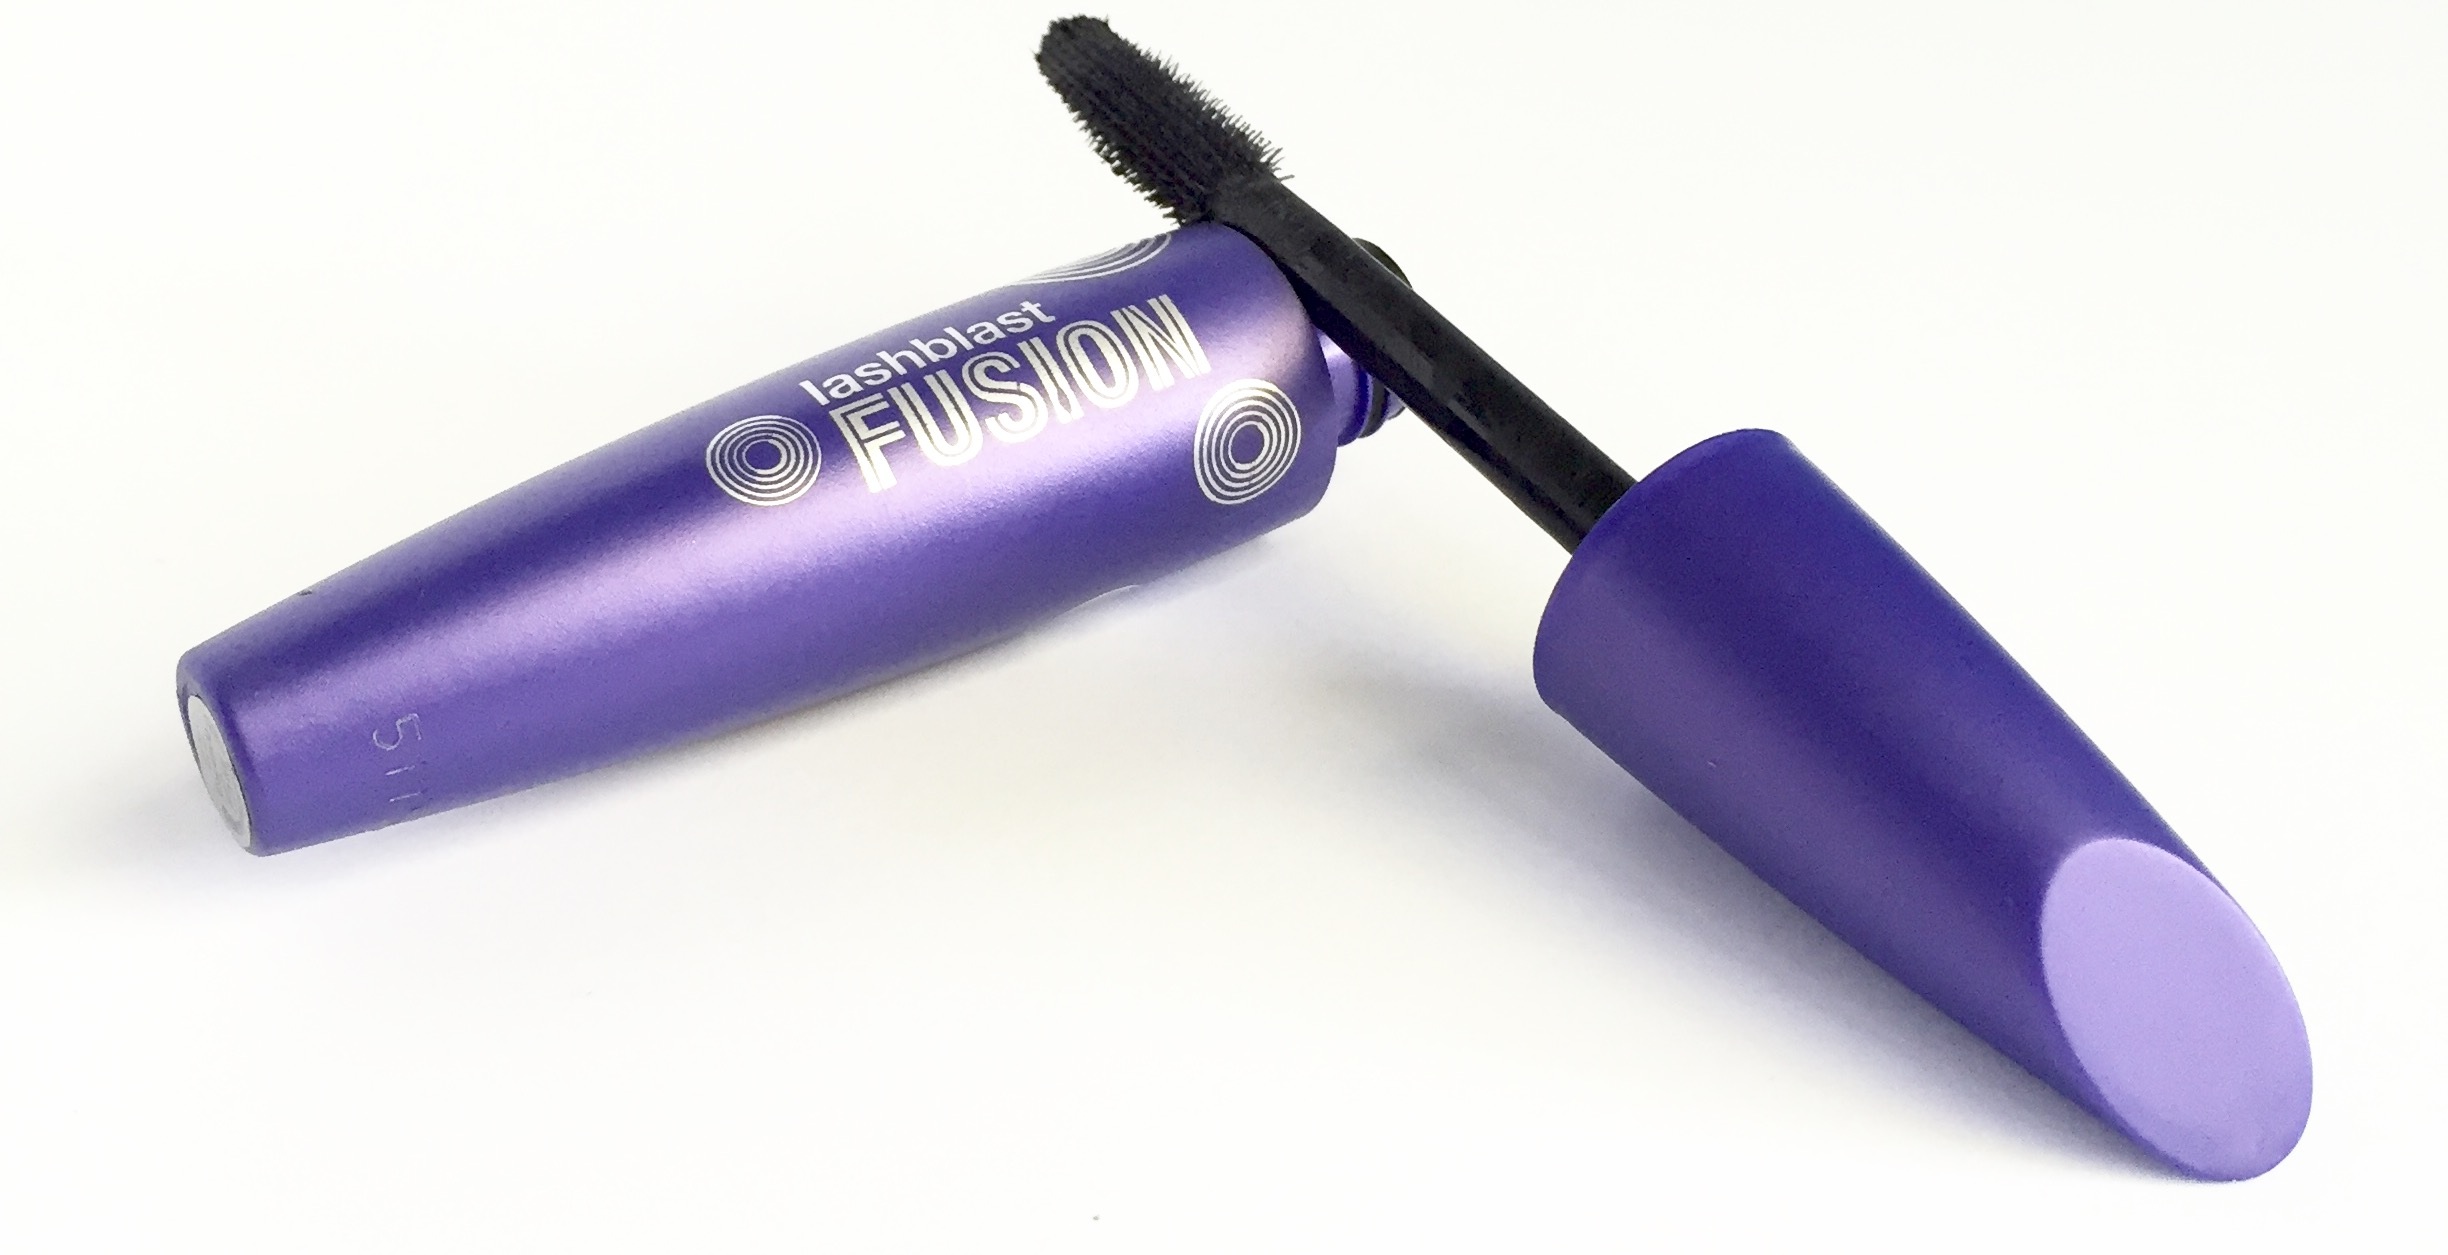
purple, lip, eye, violet, cosmetics